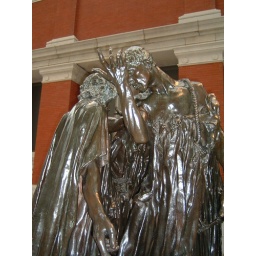
Highlight of the trip was to see this in person not just in a photo or a book